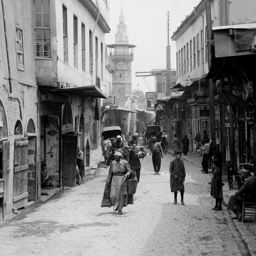
... near the east gate